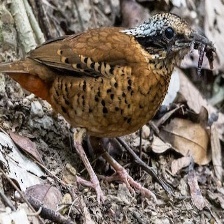
Species: EARED PITA
Scientific name: HYDRORNIS PHAYREI